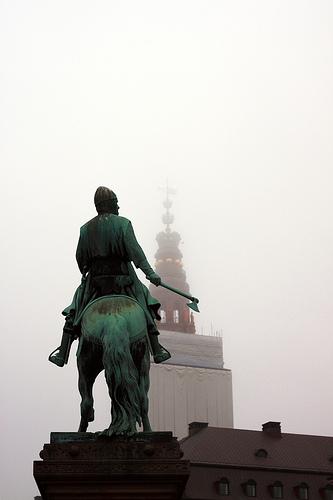
Weather: foggy or hazy